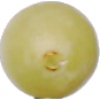
Label: Grape White 2